X-Bomber

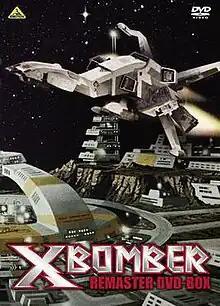
Cover for the Remastered DVD-Box set

(released as Star Fleet in the UK) is a Japanese marionette tokusatsu TV series created by manga artist Go Nagai, and produced by Cosmo Productions and Jin Productions. The show aired on Fuji TV from to , with a total of 25 episodes (including the pre-series pilot episode), and was billed in Japan as being filmed in "Sūpāmariorama" (スーパーマリオラマ), a puppeteering process similar to Gerry Anderson's Supermarionation works.